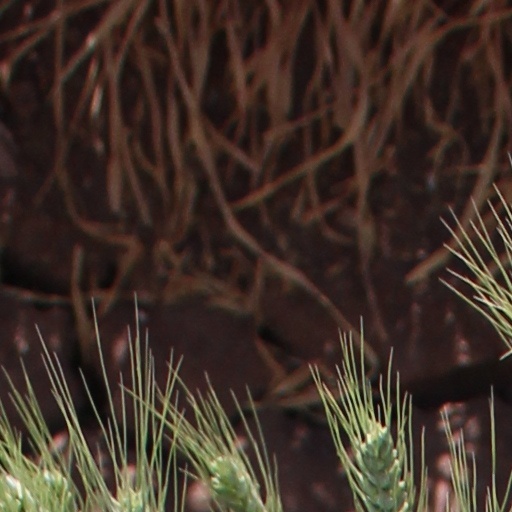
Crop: wheat